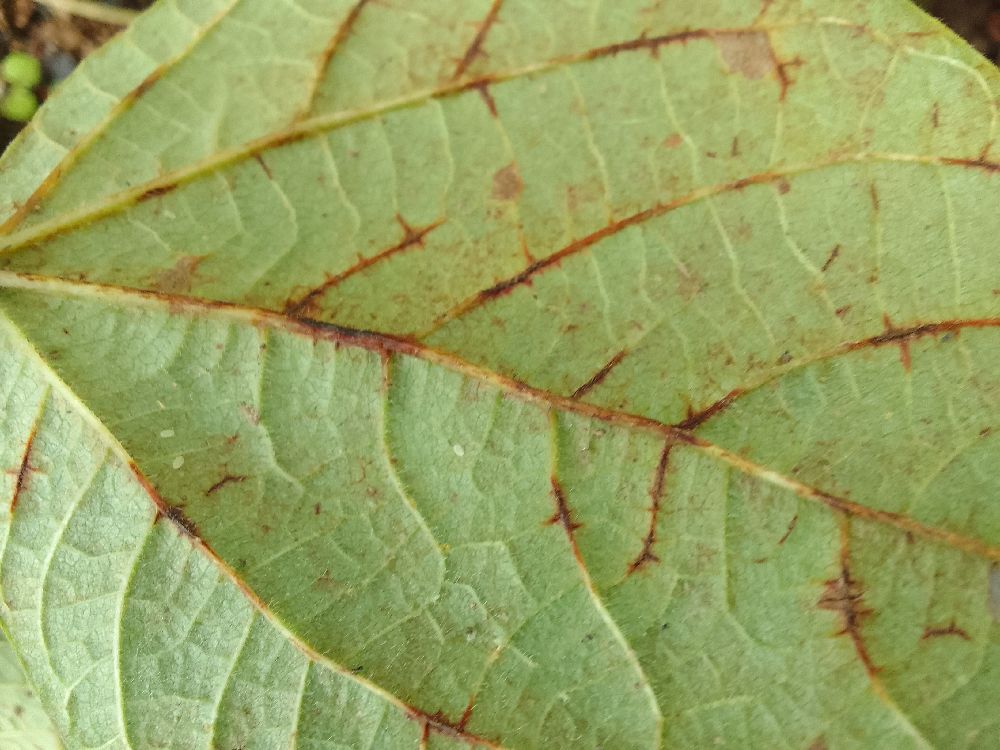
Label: anthracnose